Protea pityphylla

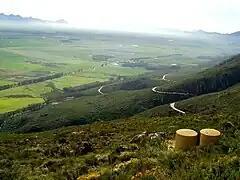
A view from the Dasklip Pass.

"Protea pityphylla" grows in mountainous areas in between large rocks and boulders, at altitudes of 500 to 1,500 metres. The species is restricted to a single habitat which the same source describes as fynbos on sandstone-derived soils and later as high-altitude fynbos on shale-derived soils. The periodic wildfires which burn through this habitat destroy the adult plants, but the seeds can survive such an event. The old, dry, woody, fire-resistant infructescences are persistently retained on the plant for a few years, with the ripe seeds stored inside. When finally released after fires kill the mother plant and open her infructescence, the seeds are dispersed by means of the wind. They germinate during the autumn rains.